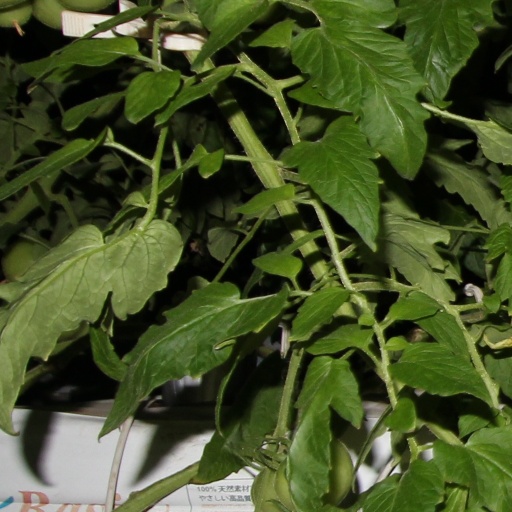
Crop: tomato